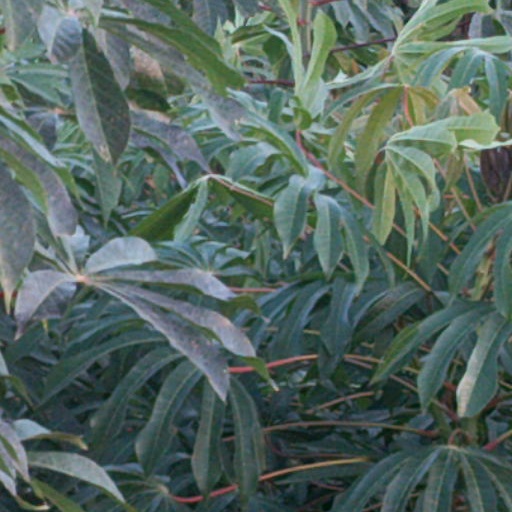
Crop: cassava